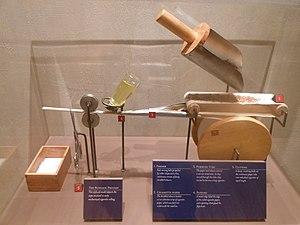
James Albert Bonsack est un inventeur américain qui a inventé la première machine à rouler les cigarettes en 1880.